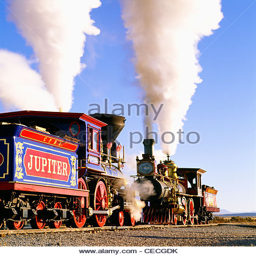
working replicas of the locomotives that met .